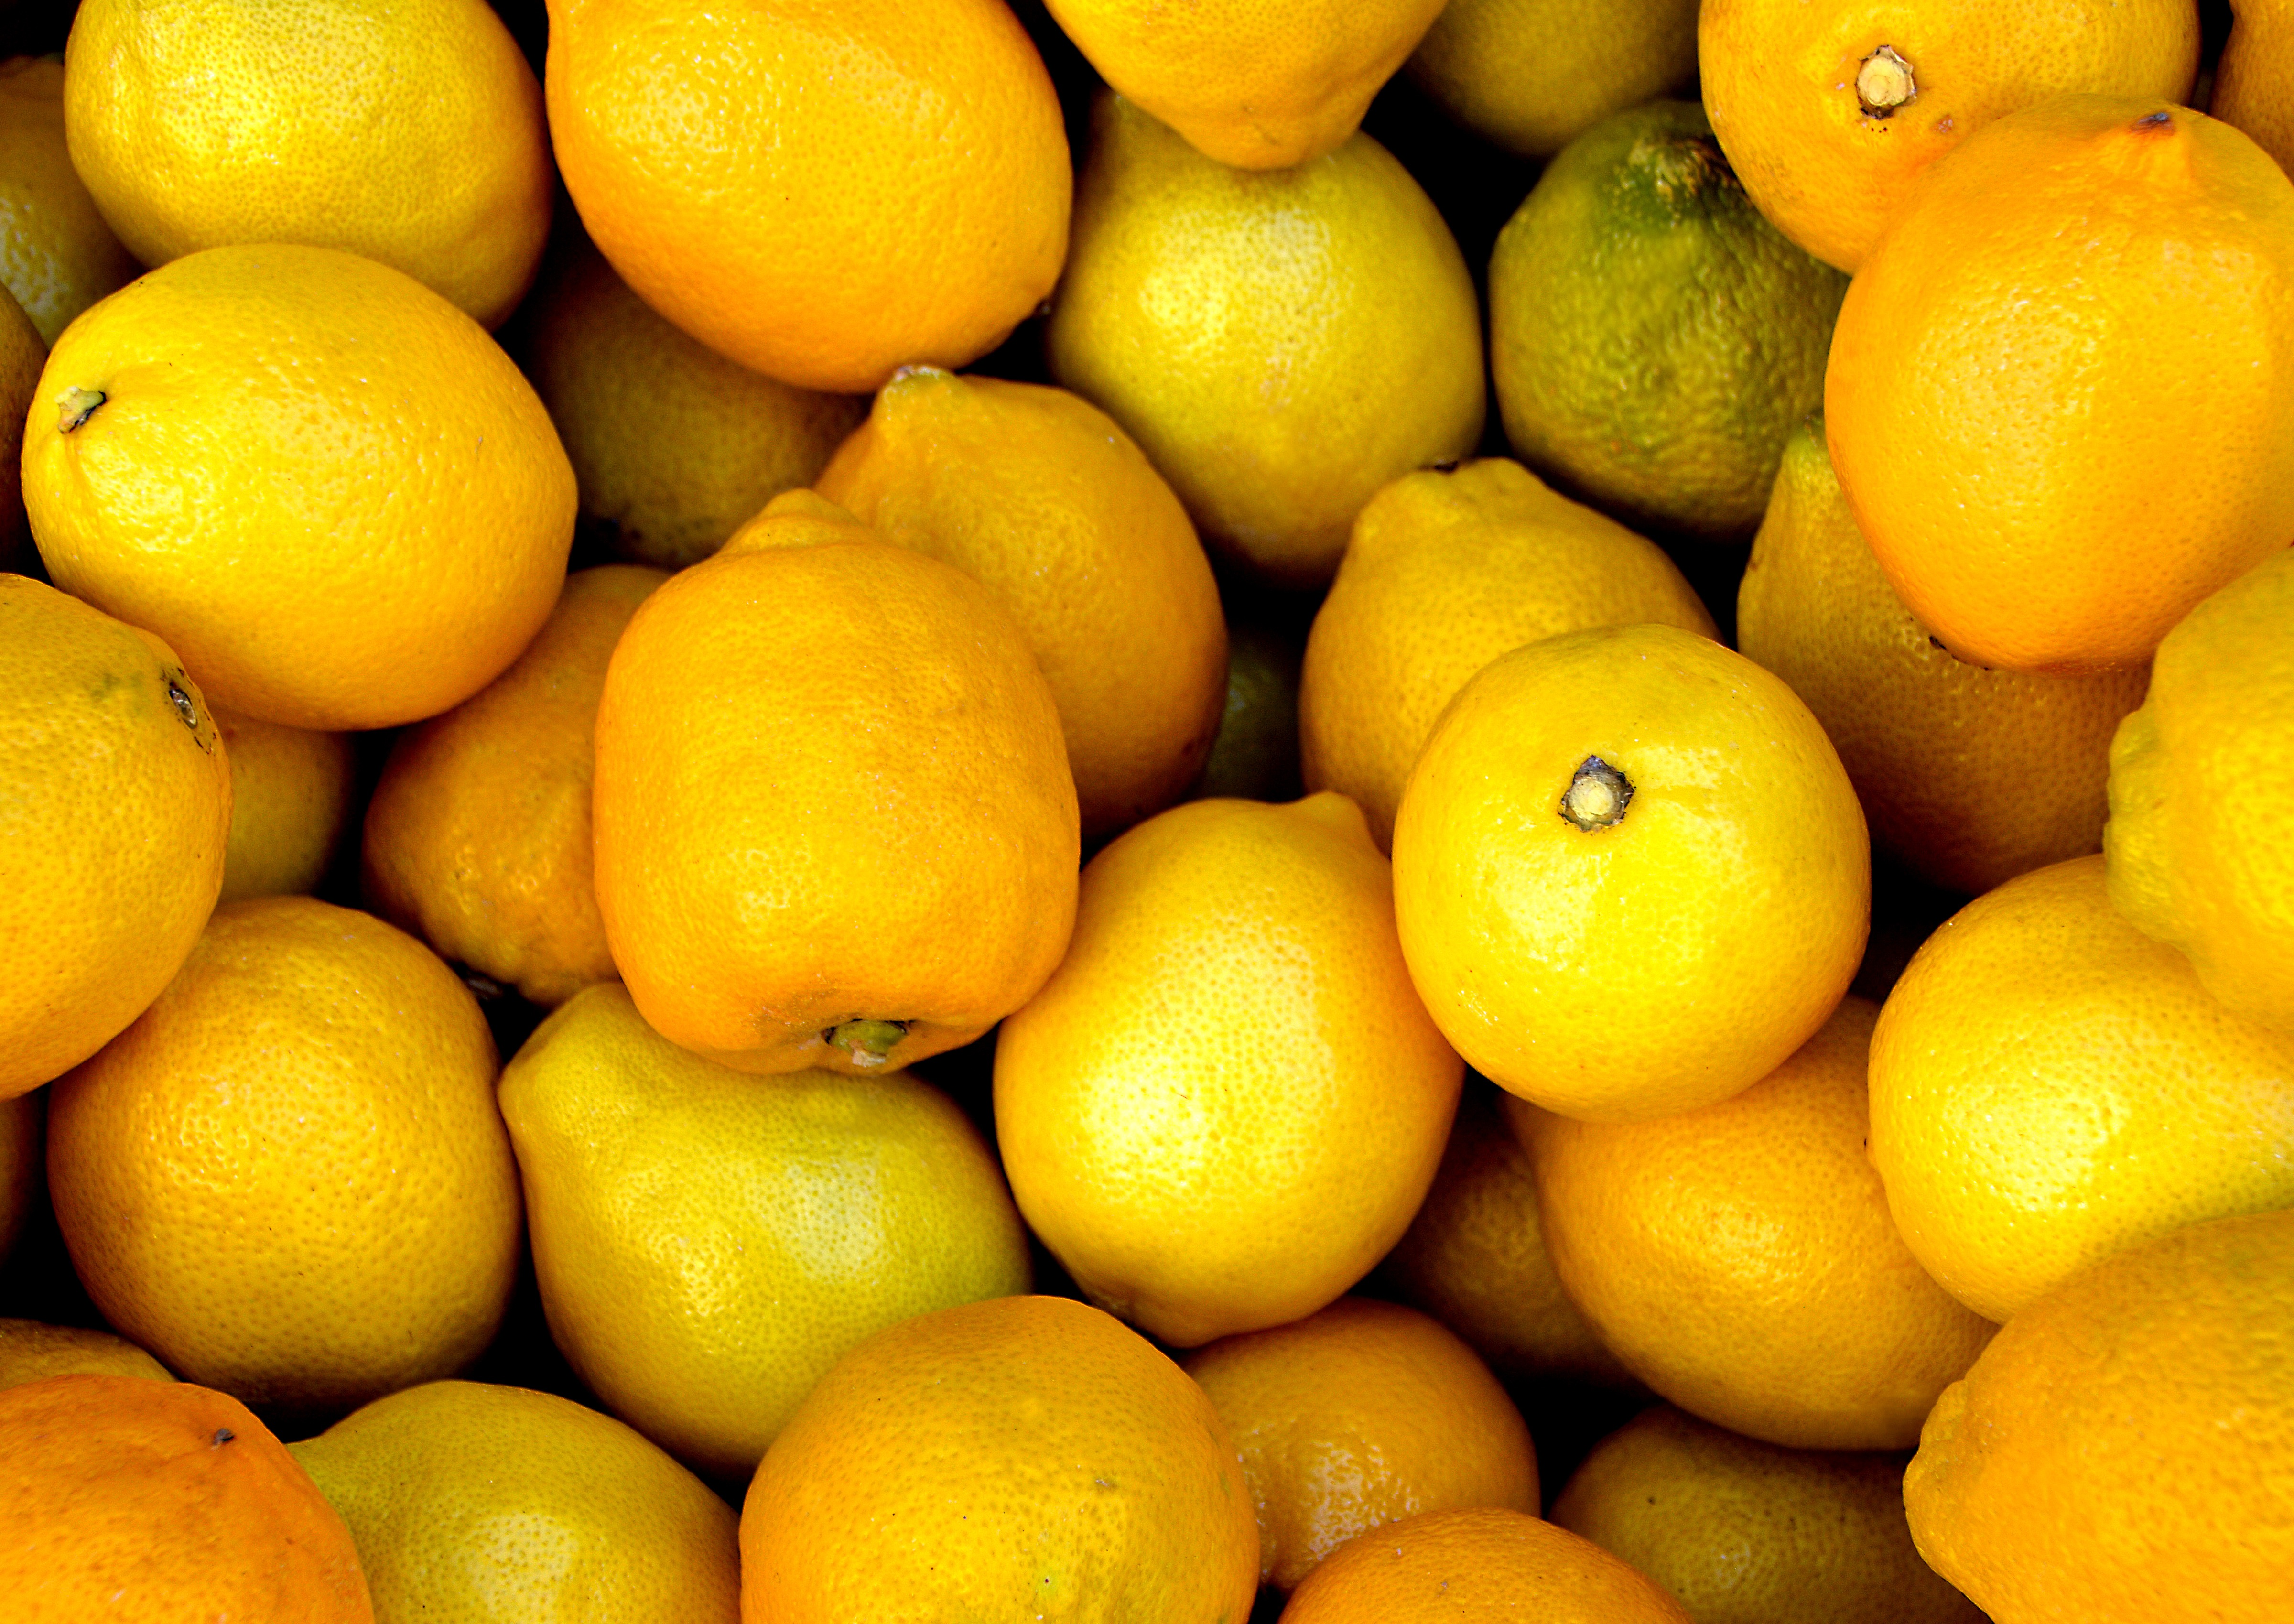
plant, fruit, sunlight, orange, food, produce, market, healthy, lemon, market stall, tropical fruit, tangerine, funny, kumquat, clementine, vegetarian food, citron, citrus, sour, bio, purchasing, flowering plant, naturprodukte, munter, bitter orange, mandarin orange, land plant, sweet lemon, meyer lemon, tangelo, yuzu, lemon lime, valencia orange